Tonan Maru No. 3

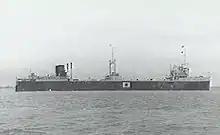
Starboard view, 1939

Japan did not enter the Second World War until December 1941, with its attack on Pearl Harbor. Despite this the British government placed "Tonan Maru No. 3" on a blacklist of ships liable to "all disabilities in their power" in May 1941. The meaning of this phrase was not specified but was taken by the contemporary press to mean she was liable to seizure and would be deprived of British shipping insurance, harbour space and refuelling. No reasons were given but it was thought that the British suspected the vessel, and other Japanese tankers, of refuelling German vessels in the Pacific and feared their powerful radios could be used to report on British naval movements. At the time of the blacklisting the "Tonan Maru No. 3", one of the largest tanker ships and largest merchant vessels in the world, was en route to Los Angeles. She continued on and loaded of American oil for transport to Japan.